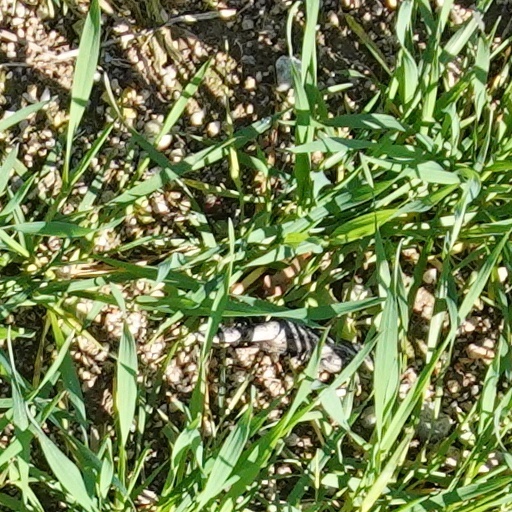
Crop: wheat